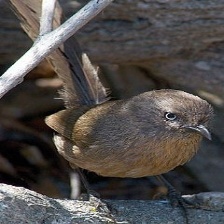
Species: WRENTIT
Scientific name: CHAMAEA FASCIATA